Counts of Limburg Hohenlimburg and Broich

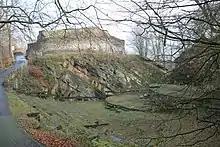
Remains of the Donjon. The Archbishop of Cologne, Heinrich von Müllenark, besieged and destroyed this castle of Isenberg on the river Ruhr in 1226

Frederick, Count of Altena Isenberg. He completed the castle of Isenberg on top of the mountain Isenberg. A conflict arose with his uncle Archbishop of Cologne, Engelbert II of Berg about the management of the monastic property when he wanted to expropriate his guardianship. On his way back from the town of Soest (located to the east of Dortmund) where uncle and nephew had negotiated in vain, to Cologne, Frederik raided his uncle Engelbert nearby Gevelsberg. In happened in the late afternoon of the 7th of November 1225, with the help of allies who also had serious grievances against the Archbishop's practices. The intention was to kidnap him as a hostage to castle Isenberg. A means of breaking a deadlock over disputed rights more often tried at that time. Accepted as long as it was a success. But in this case ended in tragedy. Archbishop Engelbert was unluckily killed. This event was of far-reaching significance to German history. Frederik fled and found temporary protection with an ally, count Otto of Tecklenburg. Frederick of Isenberg was outlawed and excommunicated. He was stripped of all offices and stewardships and his personal wealth was confiscated. In the winter of 1225/1226 the new Archbishop of Cologne, Heinrich von Müllenark, besieged and destroyed his castle Isenberg. (At present the ruin is a national monument). His cousin, Adolf von der Mark, was attributed large portions of Frederick's possessions. Frederik's wife, duchess Sofie of Limburg, found shelter at the castle of Limburg (Veste), where her brother duc Hendrik of Limburg received her with the children. Sofia would die a year later with her youngest child. Traumatized after supporting her husband in Cologne during the brutal execution.